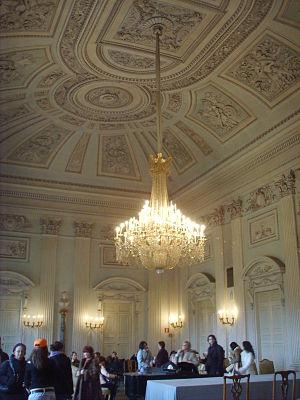
La Villa di Poggio Imperiale est un palais néo-classique florentin situé sur la magnifique colline d'Arcetri. Il a été déclaré Patrimoine mondial de l'Unesco en même temps que douze autres villas des Médicis le 23 juin 2013. Il ne renferme pas seulement de considérables trésors artistiques dans un dédale de salles toutes plus belles les unes que les autres, mais c'est aussi le siège de l'Educandato Statale della Santissima Annunziata depuis cent-cinquante ans.